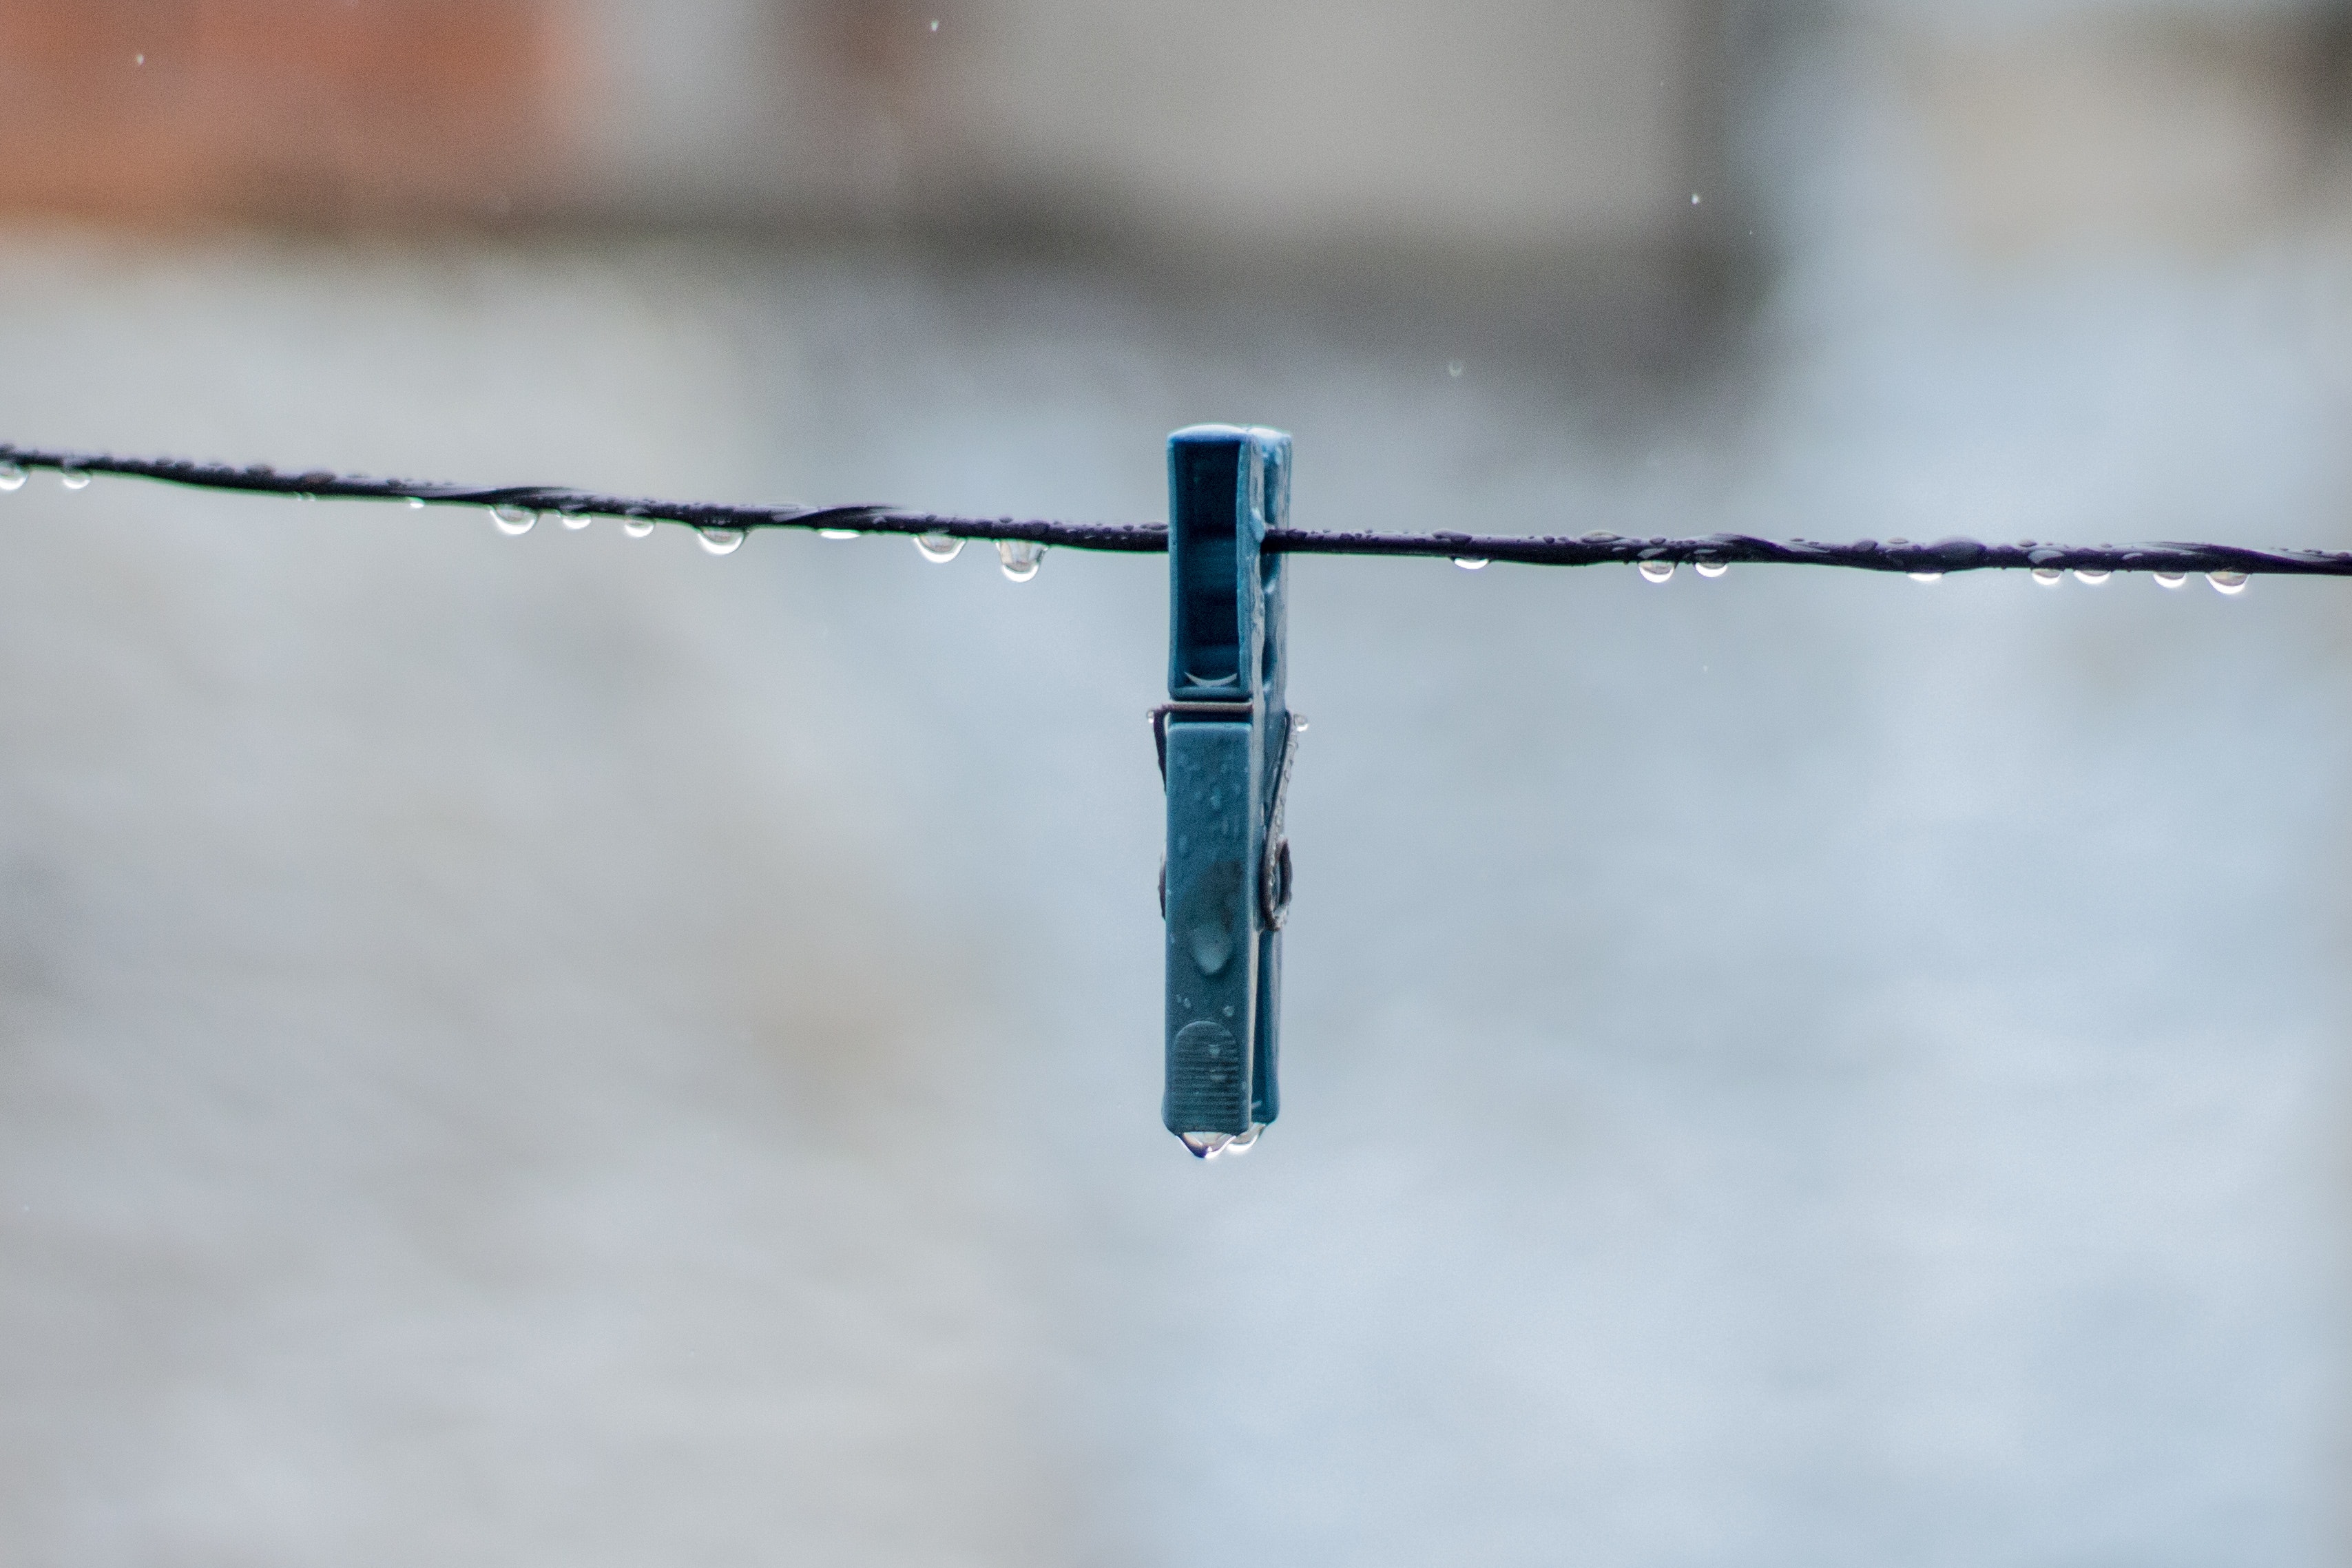
water, wire, freezing, wire fencing, winter, line, fence, Material property, barbed wire, branch, twig, ice, snow